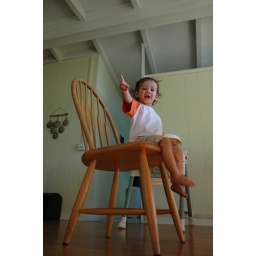
Little boy in big chair